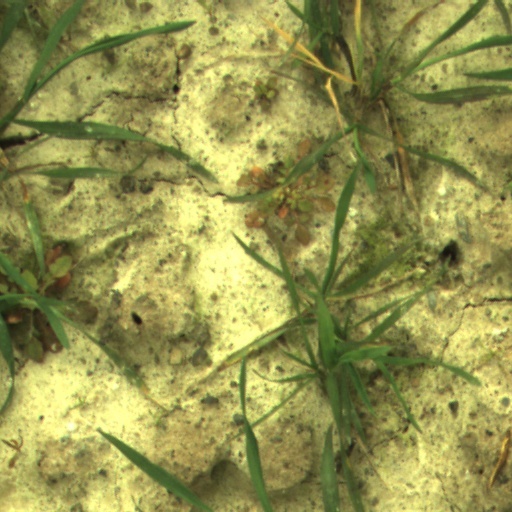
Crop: wheat